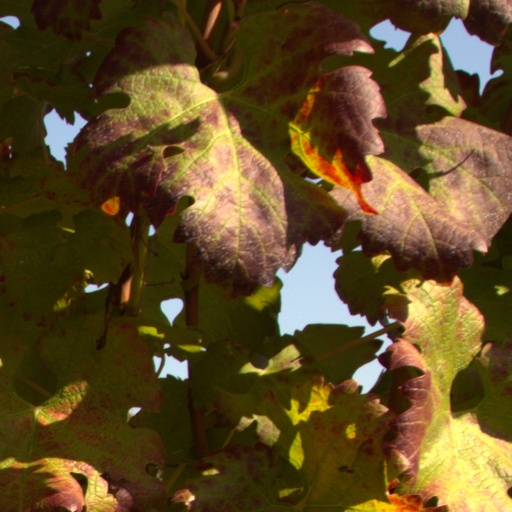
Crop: grape